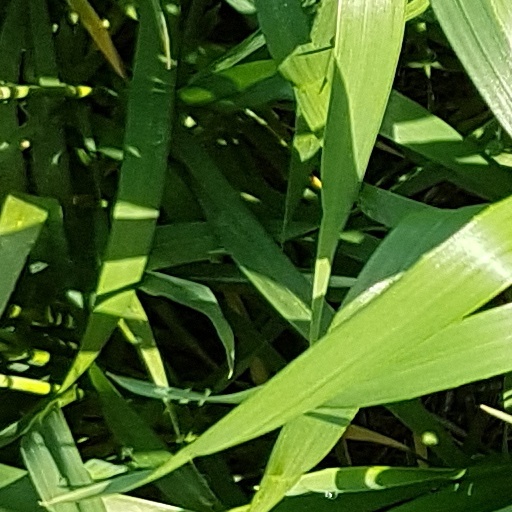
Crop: wheat